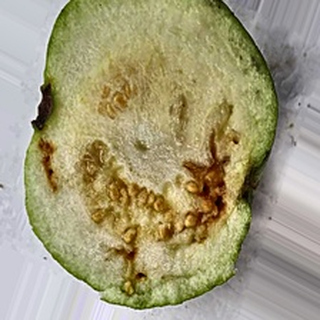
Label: guava_fruit_fly